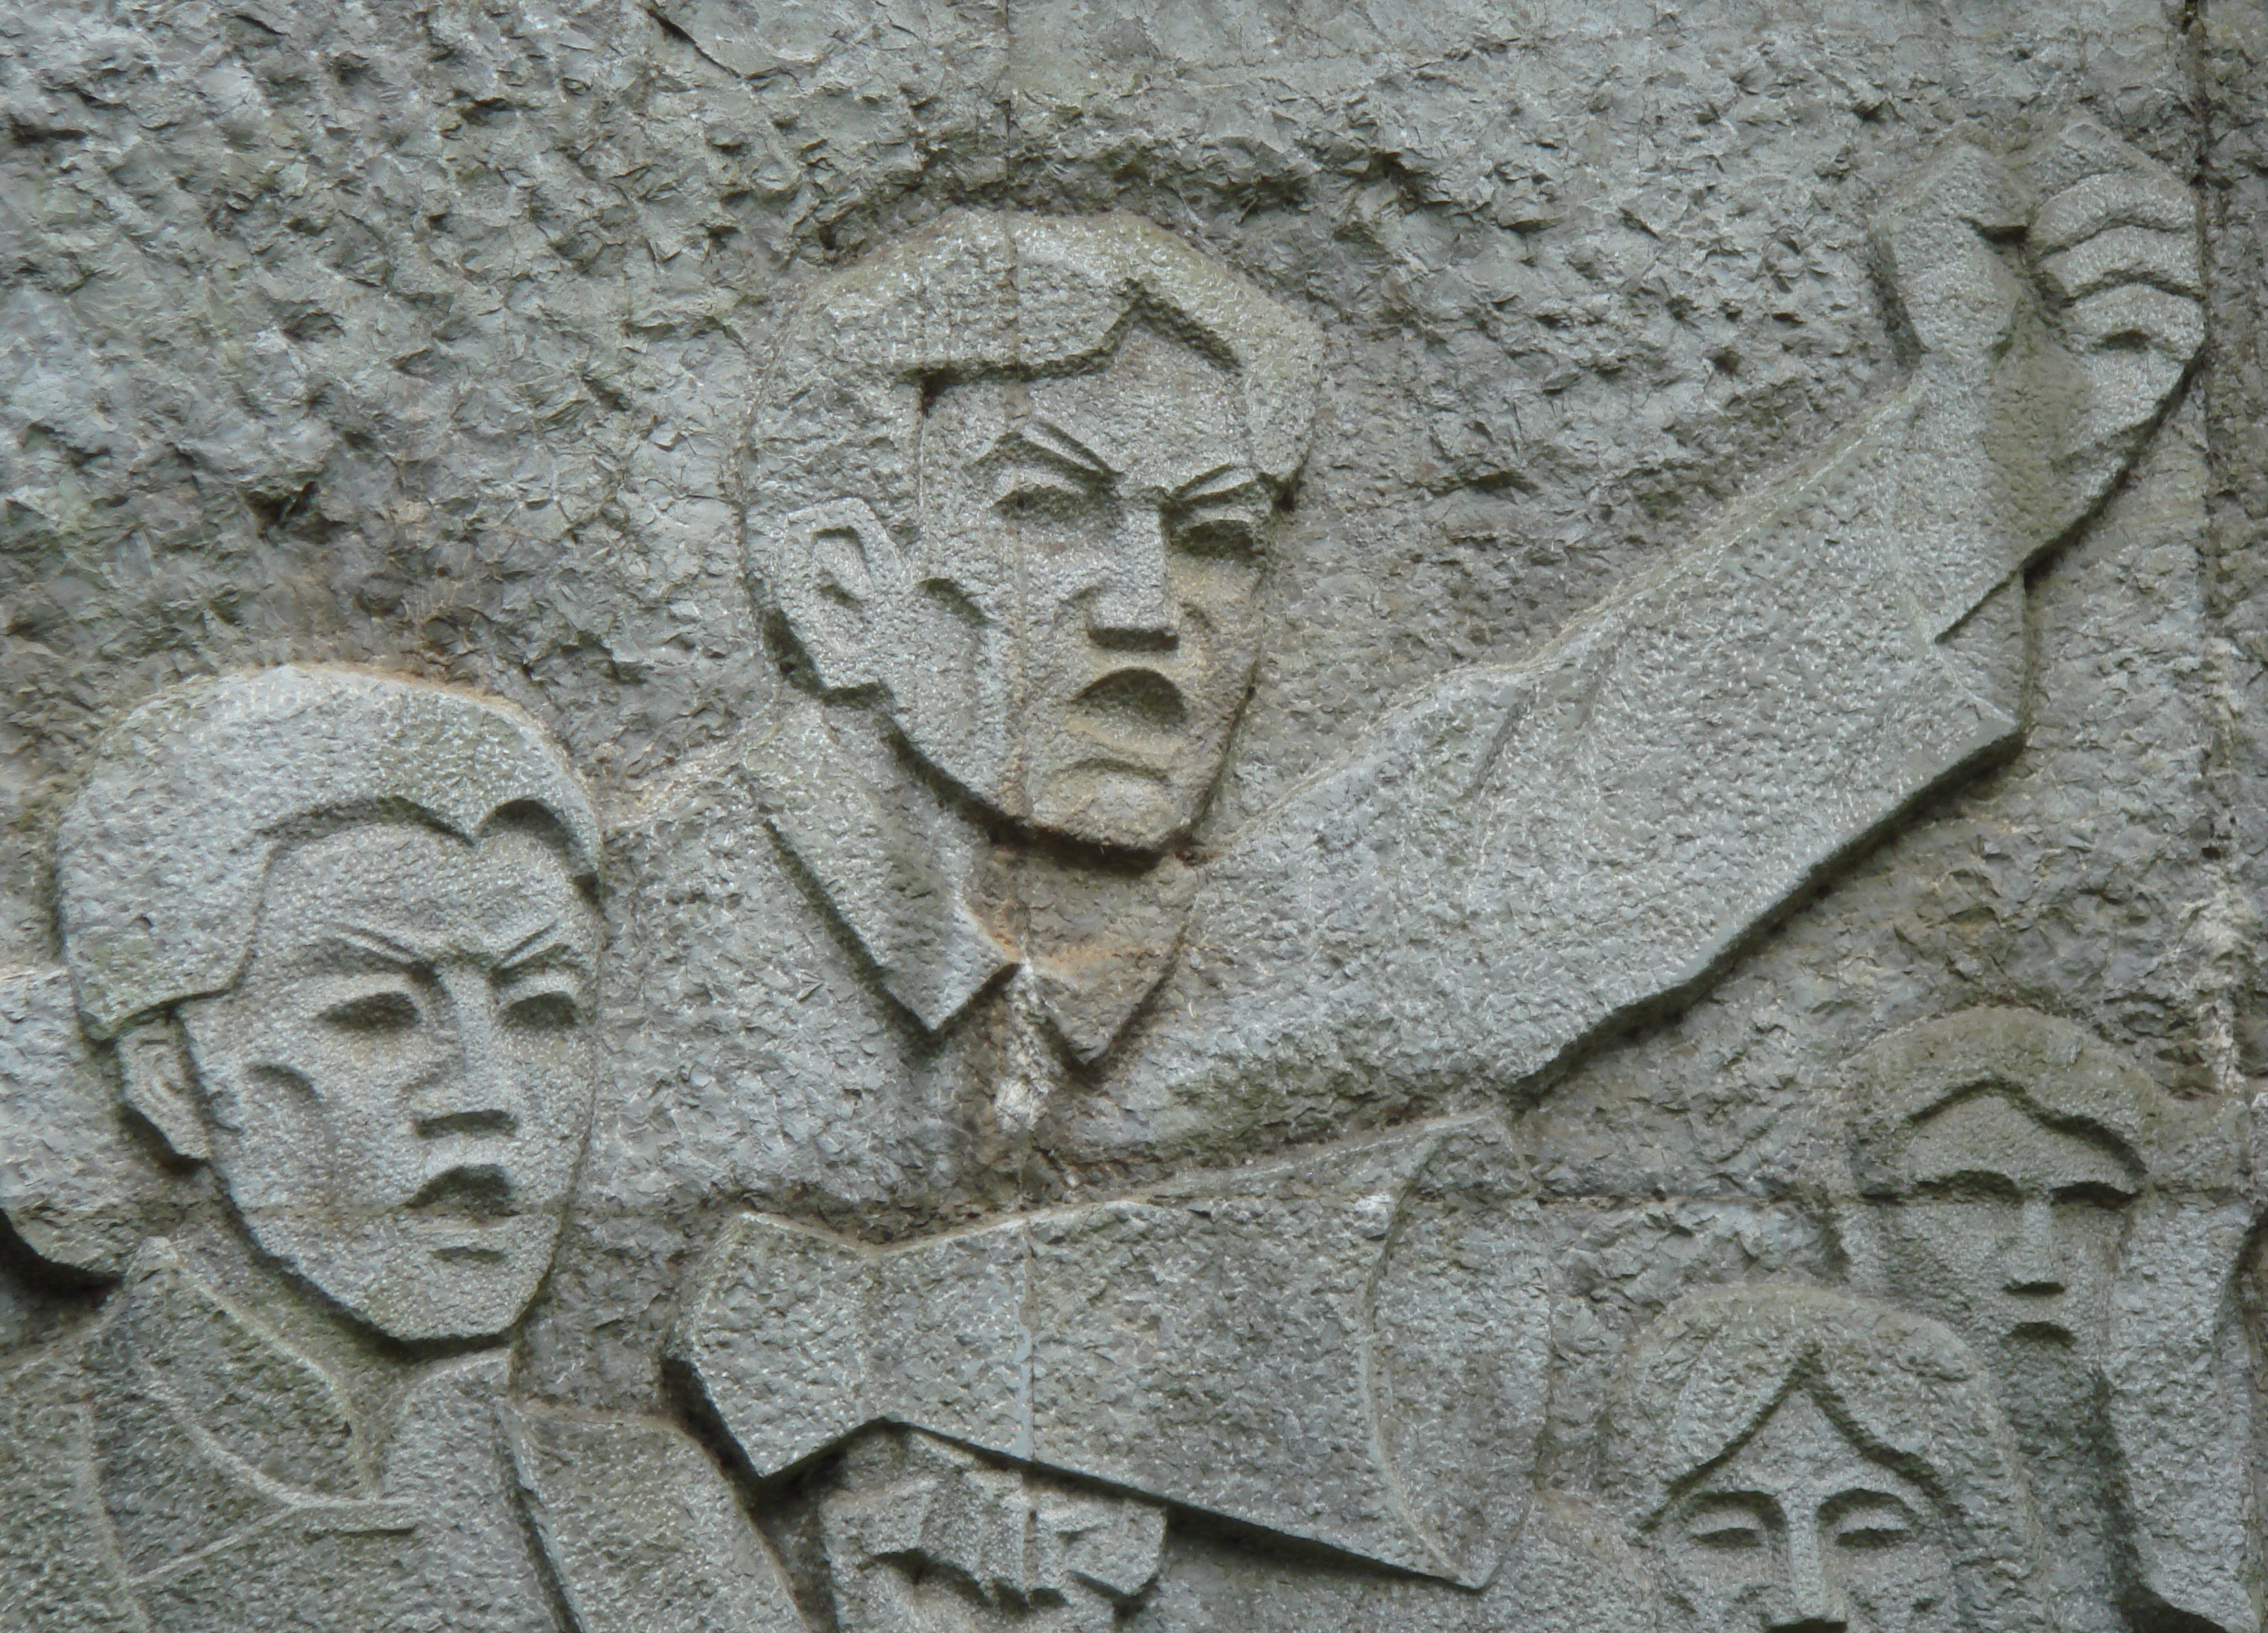
man, rock, stone, monument, statue, freedom, aggression, fight, sculpture, art, temple, revolution, communism, fresco, carving, relief, stele, archaeological site, stone carving, ancient history, maya civilization